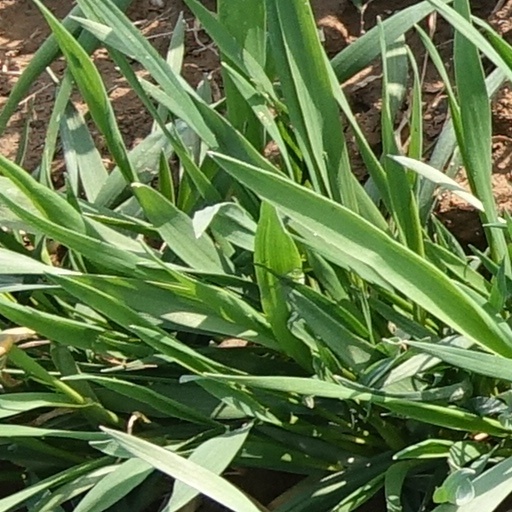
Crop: wheat